Dambisa Moyo, Baroness Moyo

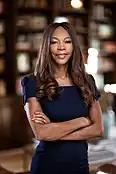
Moyo in 2019.

Moyo is a public speaker, commentator, and columnist. She has written for international financial and economic journals, periodicals, and publications, including "The Wall Street Journal", "Financial Times", "The New York Times", and "Time".